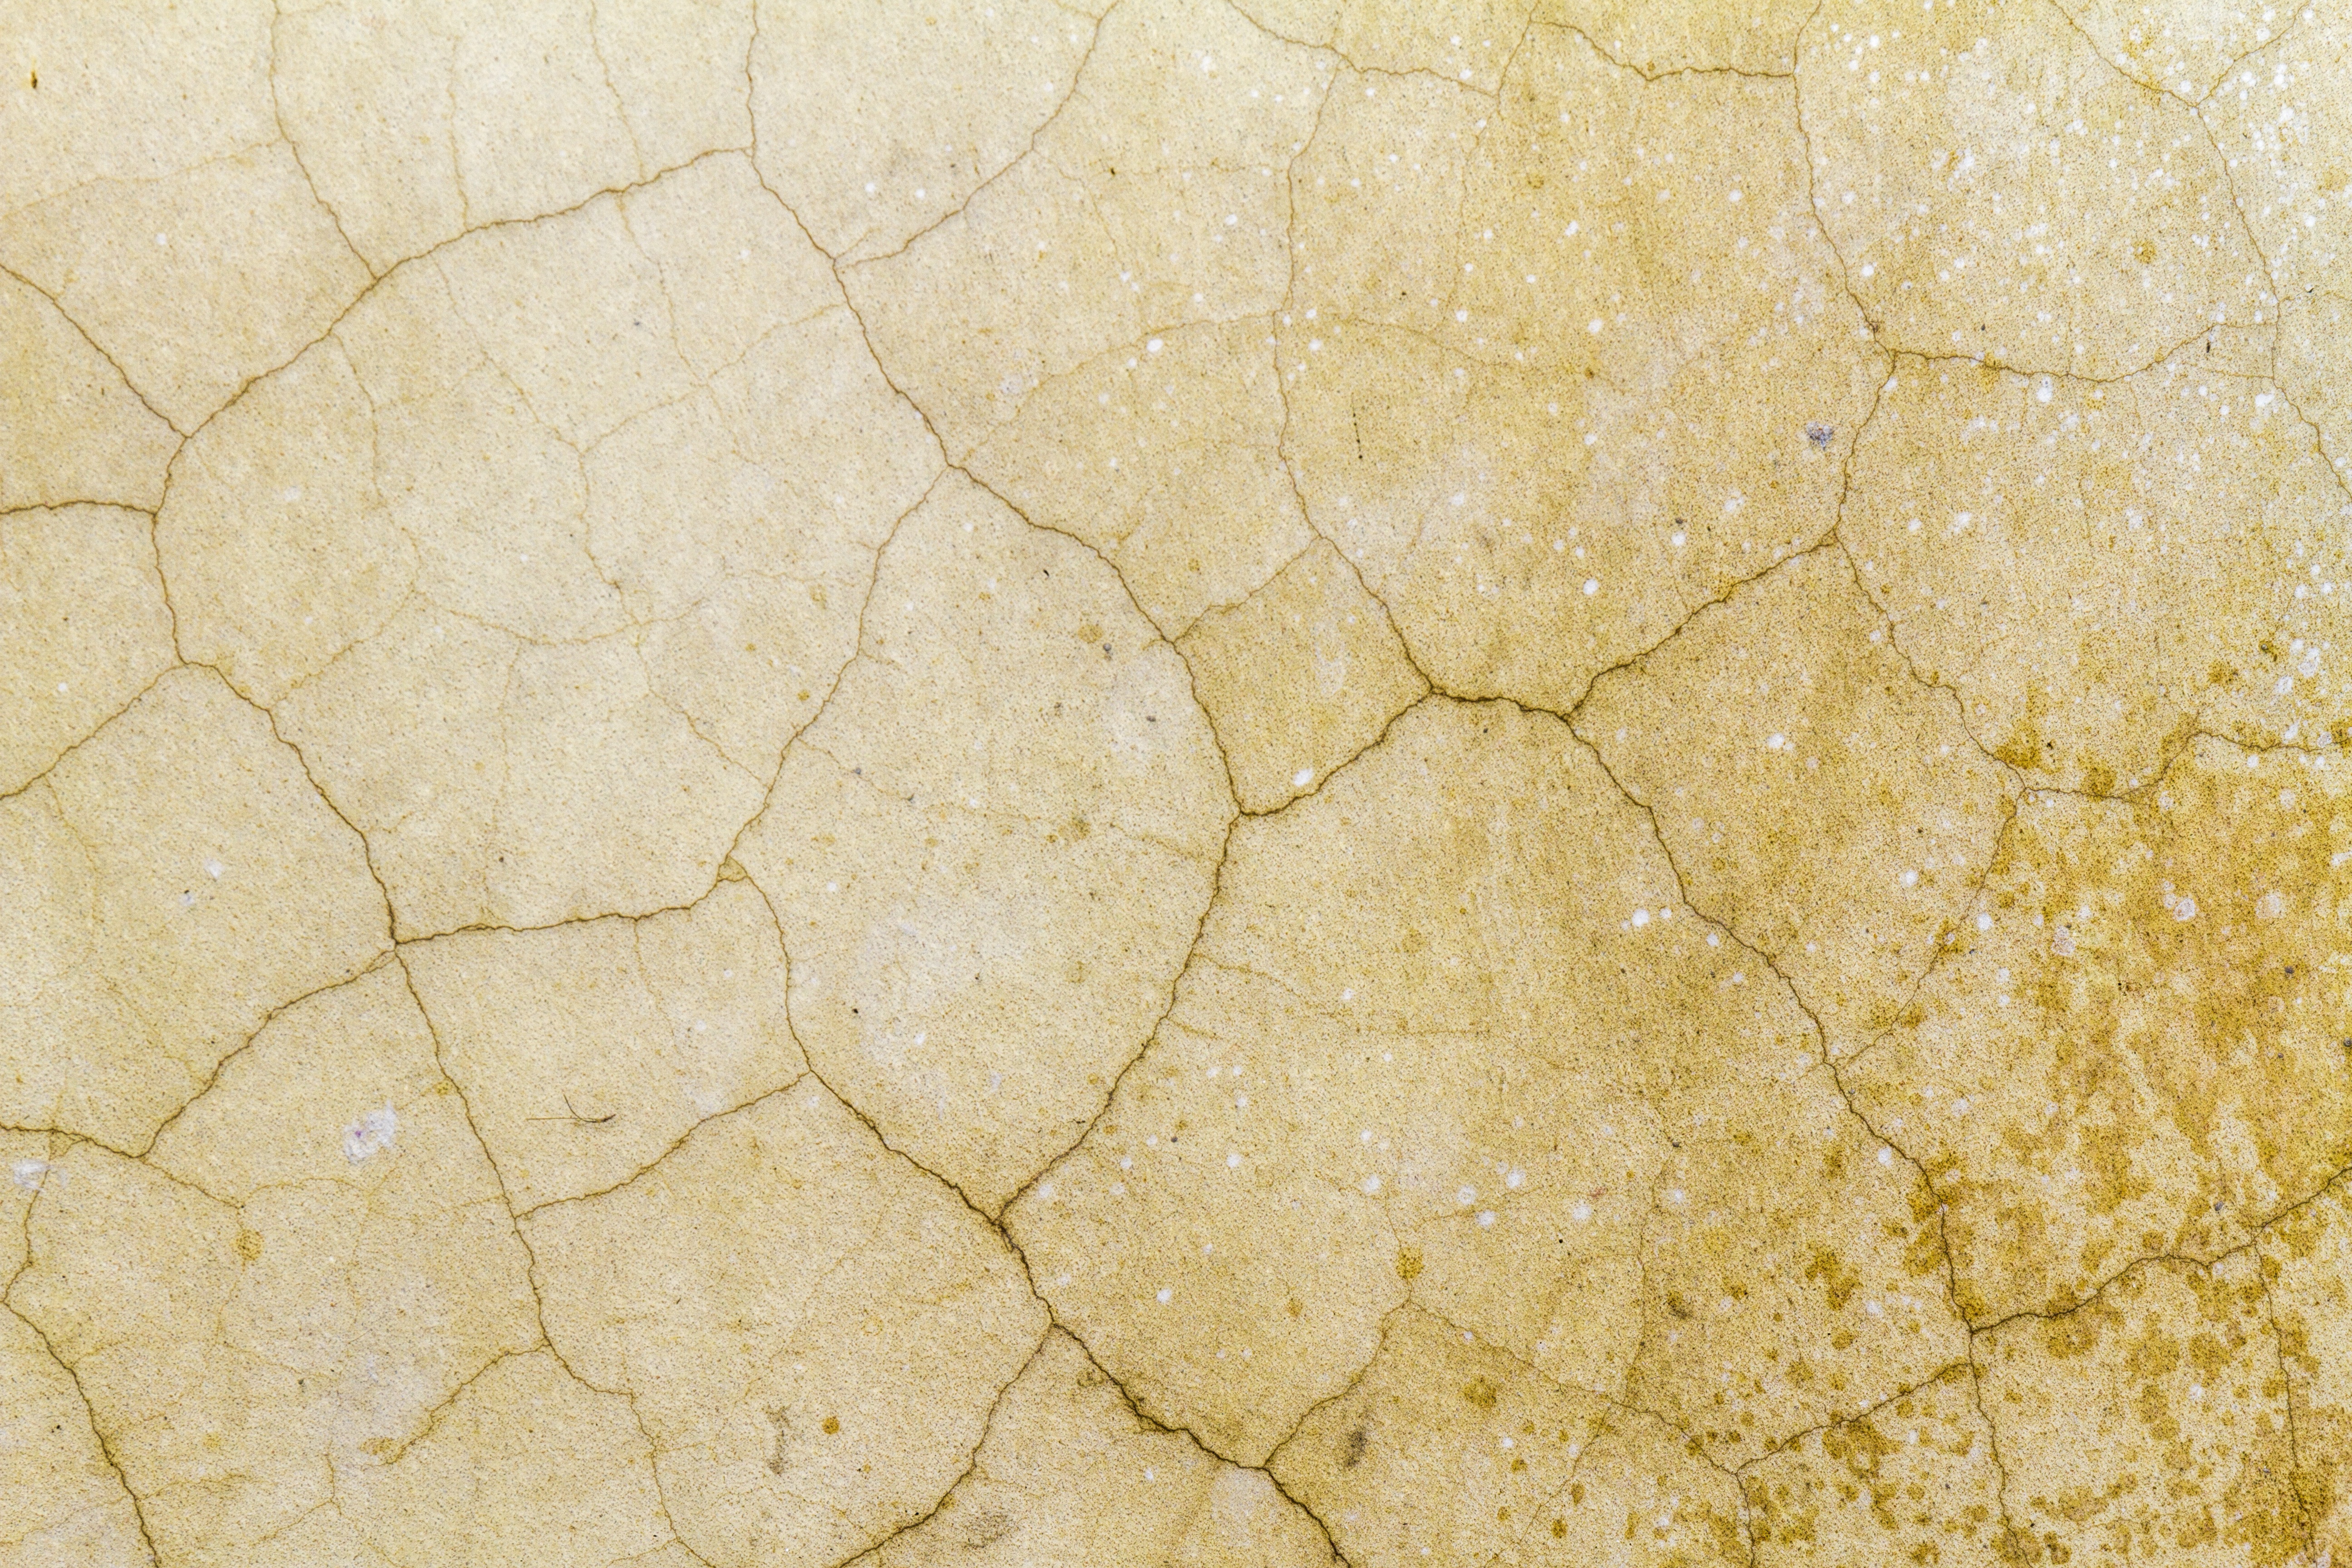
grungy, vintage, antique, texture, floor, old, soil, tile, grunge, material, weathered, crackle, effects, cracks, aged, flooring